San Carlo, Brugherio

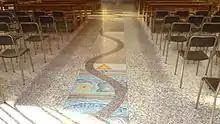
The floor of Saint Charles's Church

The altar is the center church, visible from any point by the faithfuls. An overhead light emphasizes the role. For planning purposes, it is not facing east, as they would like the Christian sacred architecture dictates. With the altar, "stone" representing Christ, the perspective of the history of salvation design, shown on the floor, switches from horizontal to vertical dimension. On the front there is a tree with 12 branches: it represent the birth of the Spirit sent by Christ and distributes to the twelve Apostles and through them, to all men the legacy of the sky. Even the glass above the altar takes up the same tree symbolism.